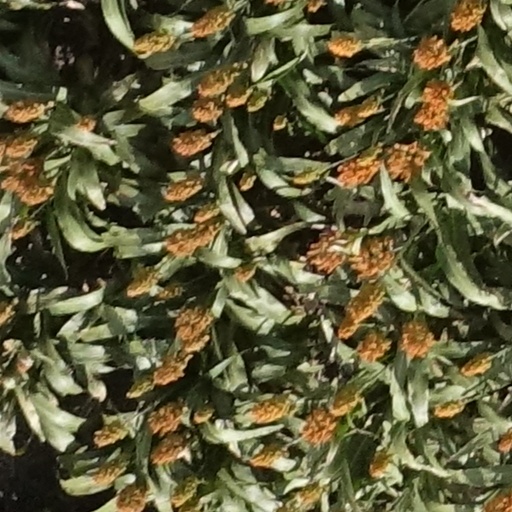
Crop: sorghum